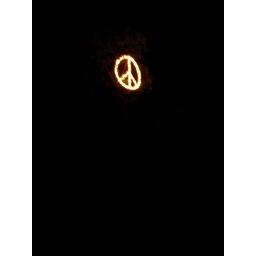
peace sign aloft in a tree